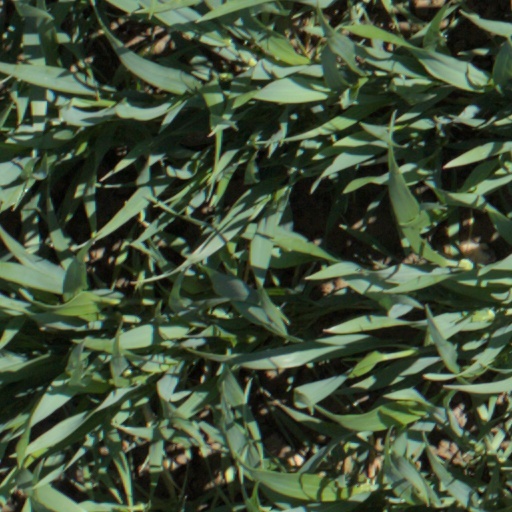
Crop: wheat